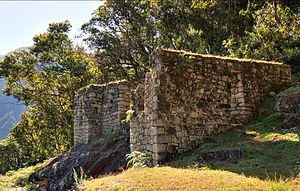
SVP, rendez cette description accessible à tous en la traduisant dans plusieurs langues.